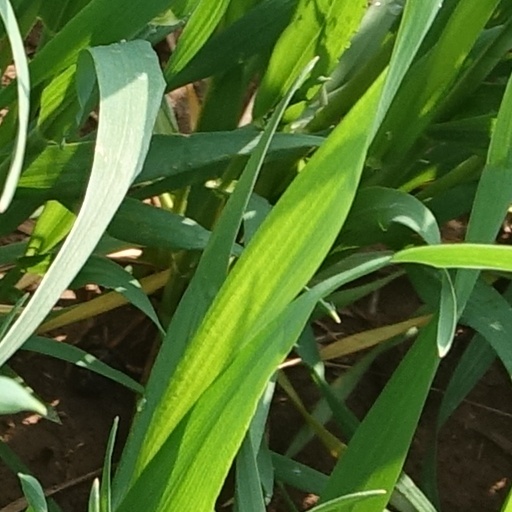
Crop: wheat